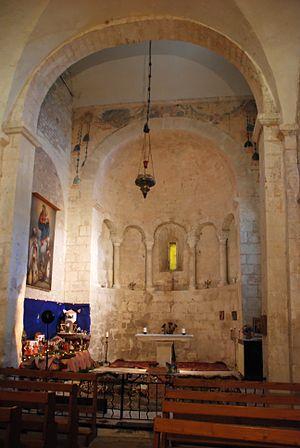
France - Provence - Alpes-de-Haute-Provence - Église de Saint-Martin-les-Eaux
L'église Saint-Martin, placée sous l'invocation de Saint-Martin, est une église de style roman située sur la commune de Saint-Martin-les-Eaux dans le département français des Alpes-de-Haute-Provence et la région Provence-Alpes-Côte d'Azur.